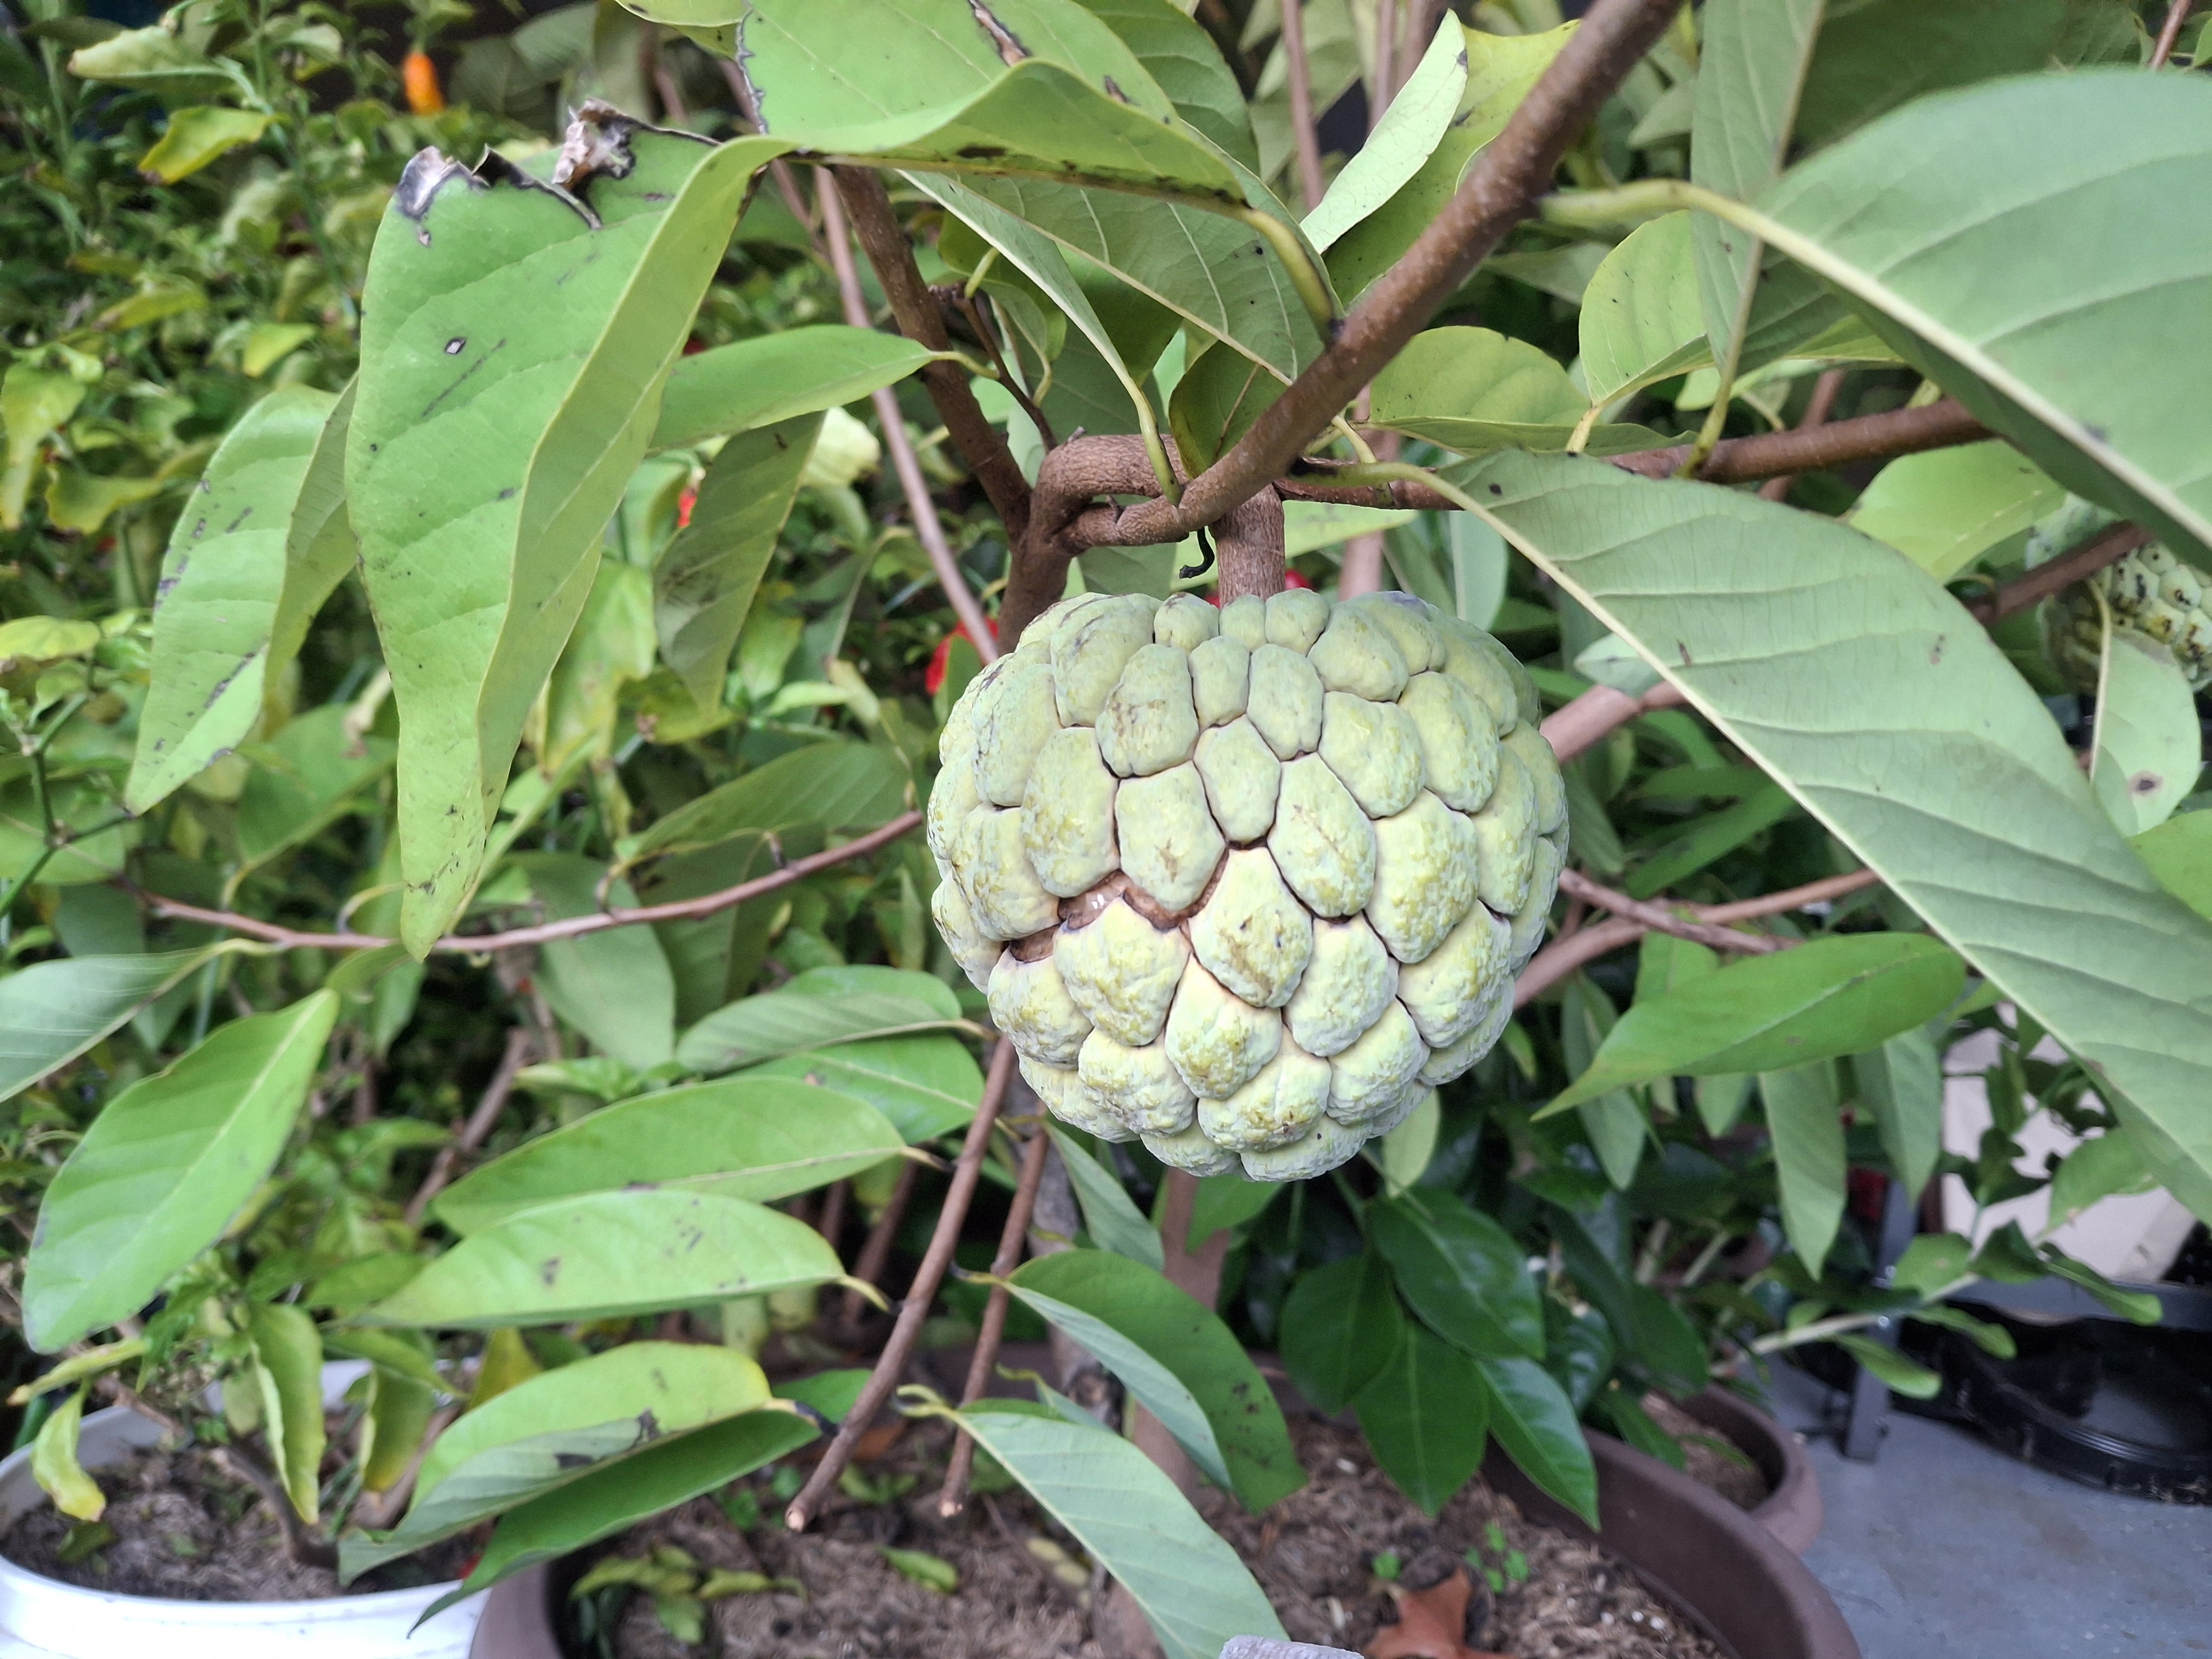
sweetsop, sweet sop, custard, apple, fruit, produce, fruit tree, annona, custard apple, sugar apple, food